Garry Cooper

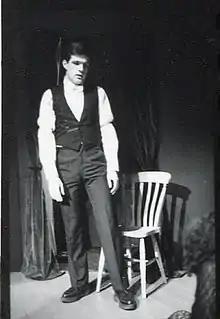
Garry Cooper as Jean in Miss Julie Internationalist Theatre, 1984

He was born in Hull, East Yorkshire, on 2 June 1955. Garry trained at Drama Centre, London and has worked extensively in film, television and theatre.